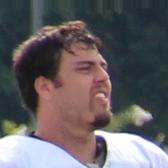
Age: 22